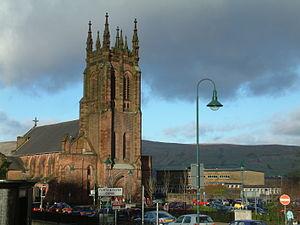
Kirkintilloch est une ville et ancien burgh d'Écosse, situé dans le council area de l'East Dunbartonshire dont elle est la capitale administrative, après avoir été celui de l'ancien district de Strathkelvin, au sein de la région du Strathclyde. Elle est située à une douzaine de kilomètres au nord-est de Glasgow, dans la région de lieutenance et ancien comté de Dunbartonshire.